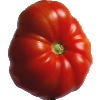
Label: Tomato 3